British Columbia Institute of Technology

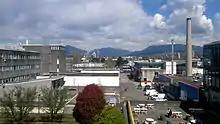
Burnaby campus

The British Columbia Institute of Technology has six campuses across the Metro Vancouver area. BCIT's main campus is located in the City of Burnaby. It operates an aerospace technology campus in the City of Richmond, a marine campus is located in the City of North Vancouver, and a heavy-duty trades campus on Annacis Island, in City of Delta. BCIT also runs two campuses, the Downtown Vancouver campus, and the Great Northern Way campus, in East Vancouver. Furthermore, there are students who attend or conduct studies virtually; 8,310 students are distance education learners.